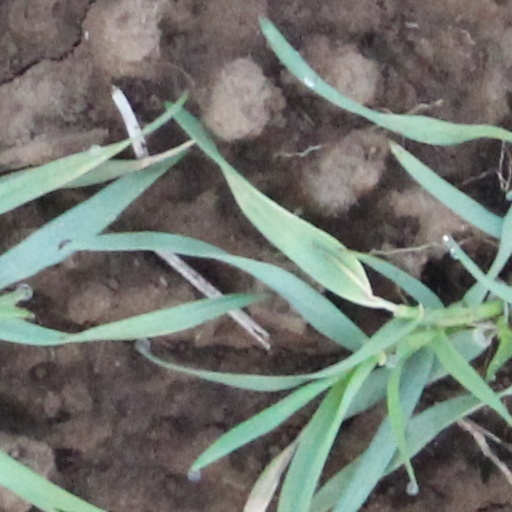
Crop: wheat